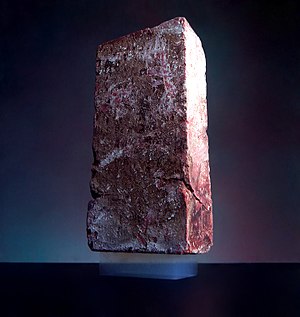
Aerogel
En 2,5 kg mursten båret af et stykke aerogel, som kun vejer 2 gram. Aerogelen er det blårøgede stykke forneden.
Aerogel er et nanoteknologisk porøst faststof med verdens laveste massefylde. Aerogel består af og fremstilles af f.eks. en silicium- eller kulstof-baseret substans og porerne indeholder en eller anden gas. Aerogel består f.eks. af 99,8% atmosfærisk luft og er et stift nanoskum med en typisk massefylde på 3 mg per cm³, hvilket er det samme som 3 kg/m³.